Douglas Underpass

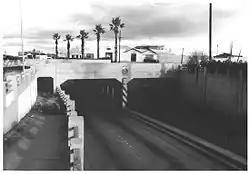

The Douglas Underpass is a concrete underpass in Douglas, Arizona, allowing U.S. Highway 80 (US 80) to pass under the Southern Pacific Railroad tracks in 1936. It was added to the National Register of Historic Places on June 30, 1988.